Battle of Nanking

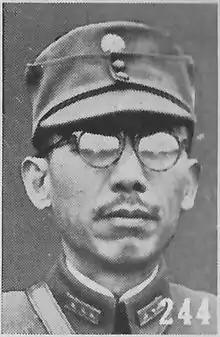
Chinese General Tang Shengzhi

Chiang, however, had become increasingly agitated over the course of the Battle of Shanghai, even angrily declaring that he would stay behind in Nanjing alone and command its defense personally. But just when Chiang believed himself completely isolated, General Tang Shengzhi, an ambitious senior member of the Military Affairs Commission, spoke out in defense of Chiang's position, although accounts vary on whether Tang vociferously jumped to Chiang's aid or only reluctantly did so. Seizing the opportunity Tang had given him, Chiang responded by organizing the Nanjing Garrison Force on November 20 and officially making Tang its commander on November 25. The orders Tang received from Chiang on November 30 were to "defend the established defense lines at any cost and destroy the enemy's besieging force".